Yazid I

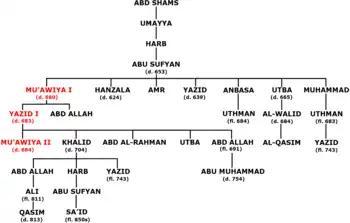
Genealogical tree of Yazid's family, the Sufyanids, who ruled the Umayyad Caliphate from 661 until their replacement by the Marwanids in 684

Yazid died on 11 November 683 in the central Syrian desert town of Huwwarin, his favourite residence, aged between 35 and 43, and was buried there. Early annalists like Abu Ma'shar al-Madani (d. 778) and al-Waqidi (d. 823) do not give any details about his death. This lack of information seems to have inspired fabrication of accounts by authors with anti-Umayyad leanings, which detail several causes of death, including a horse fall, excessive drinking, pleurisy, and burning. According to the verses by a contemporary poet Ibn Arada, who at the time resided in Khurasan, Yazid died in his bed with a wine cup by his side.